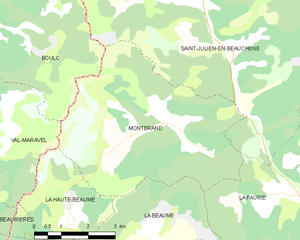
Carte des communes françaises: Montbrand